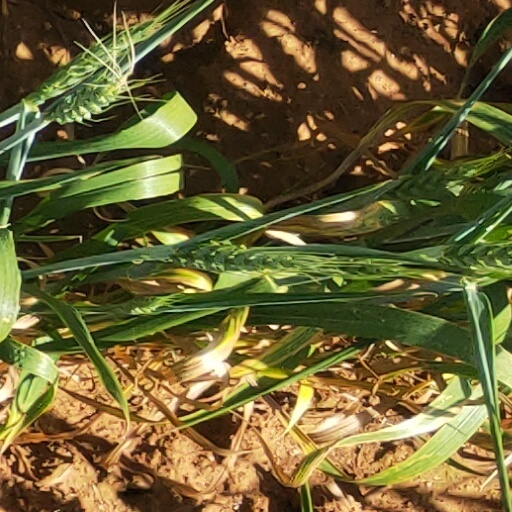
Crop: wheat